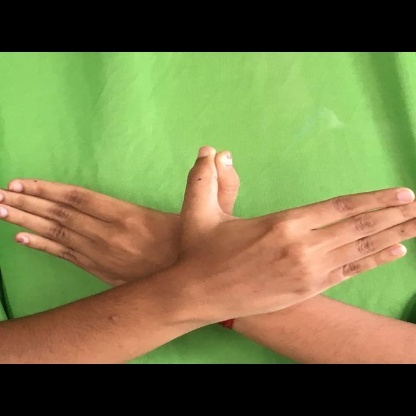
Mudra: Garuda